Malaysian Chinese Association

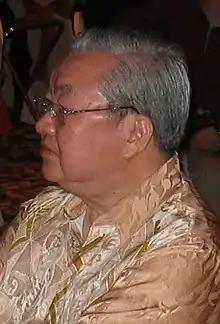
Lee San Choon, MCA president 1975–1983

Lee San Choon took over as Acting President following Tan's resignation, and was then elected president in 1975. After Tan's resignation, the cabinet posts allocated to MCA declined in importance, and MCA lost both the Finance Ministry and Trade and Industry Ministry posts it once held in 1957. The party performed better in the 1974 election, but lost ground again in the following 1978 general election, with the MCA winning only 17 of the 28 parliamentary seats and 44 of the 60 state seats. In 1979, Michael Chen stood against Lee San Choon for the MCA Presidency but lost, and later in 1981 led a group of MCA dissidents to join Gerakan.